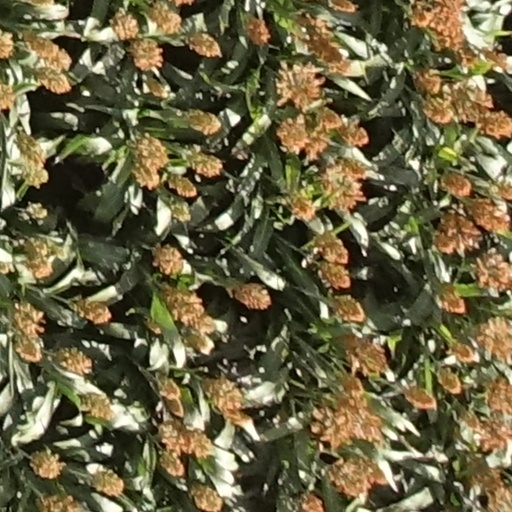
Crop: sorghum